Black Society for Salvation

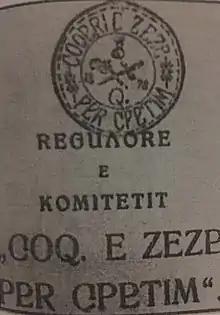

The Black Society for Salvation was a secret Albanian nationalist society established in 1909. Its main task was to organize uprisings in southern Albania and Macedonia struggling for the unification of the four Ottoman vilayets with the substantial Albanian population (Kosovo Vilayet, Scutari Vilayet, Monastir Vilayet and Janina Vilayet) into one autonomous political unit with its own government and parliament. The members of the society considered the armed rebellions as legitimate means for achieving their aims.